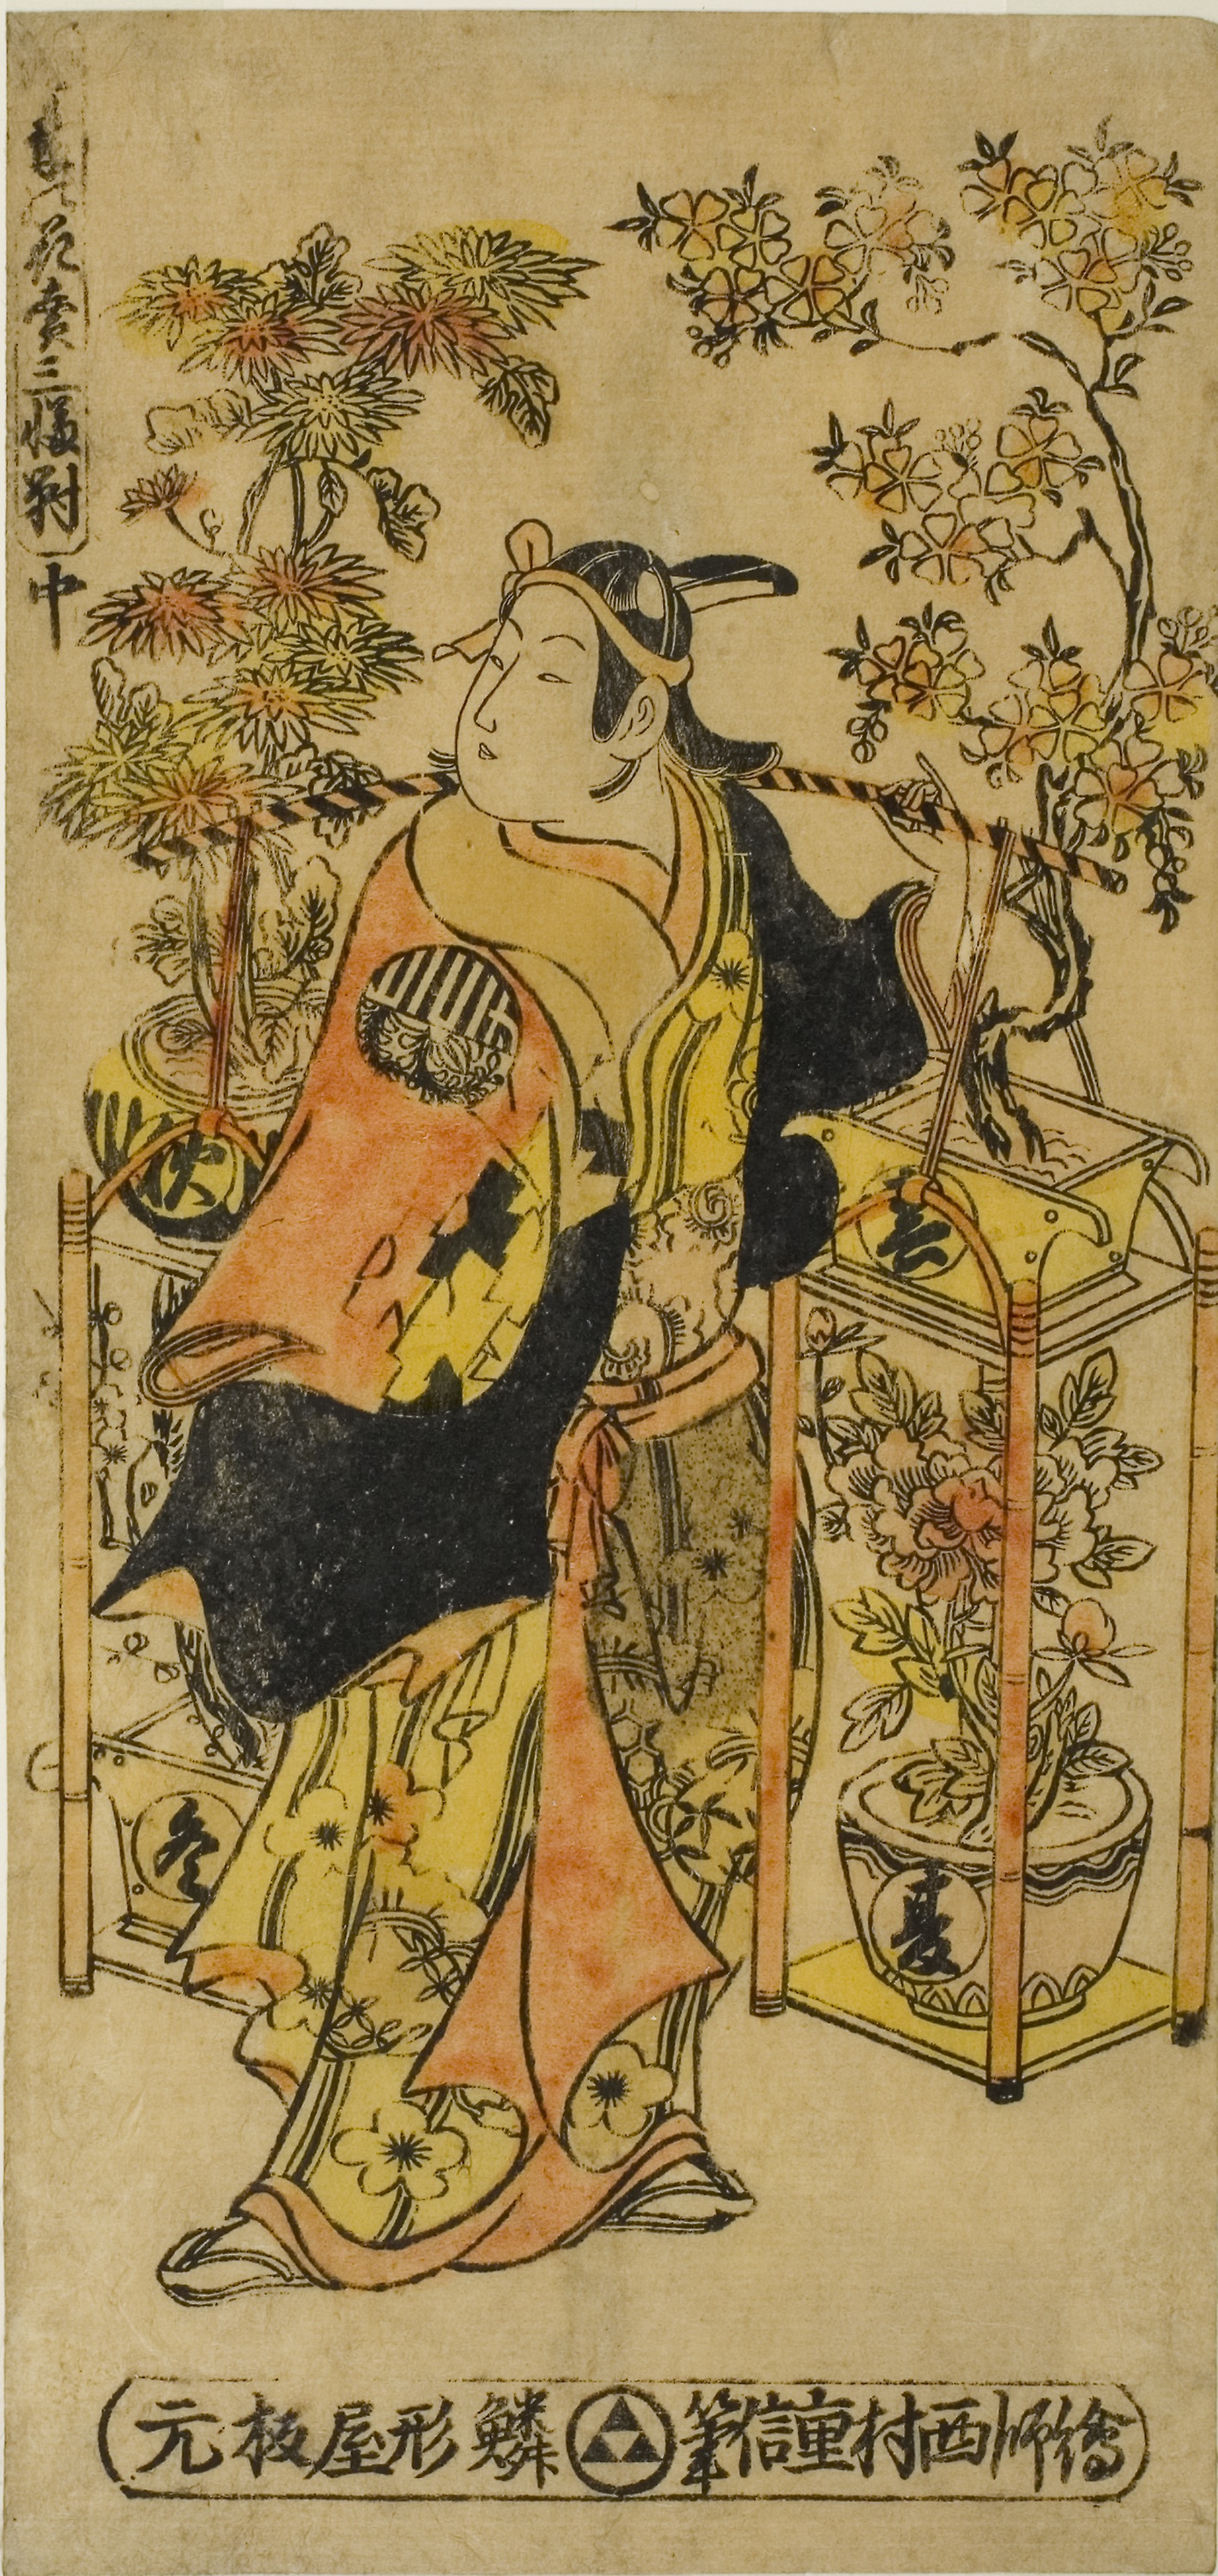
art, painting, modern art, illustration, drawing